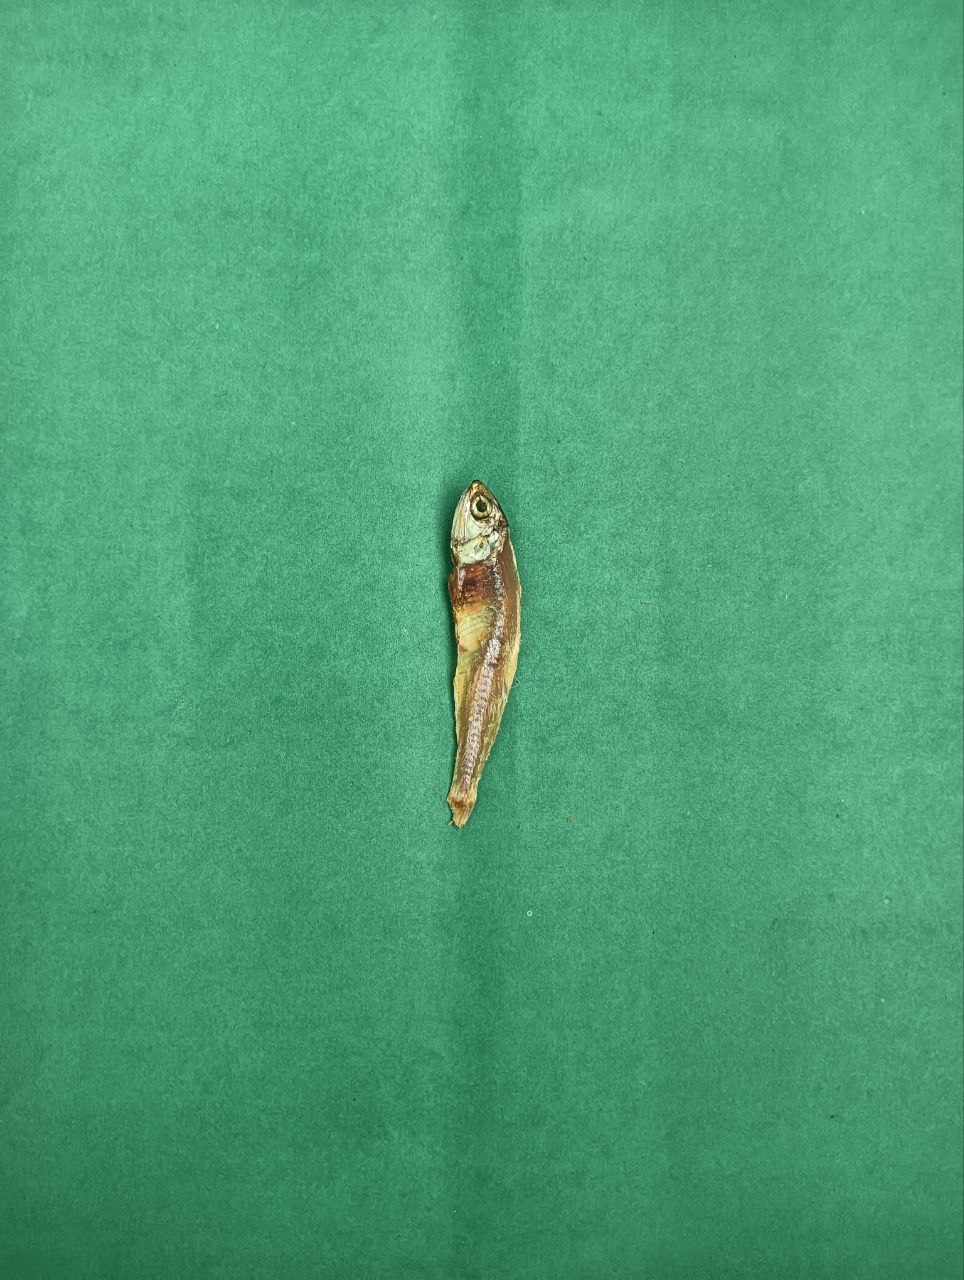
Species: narkeli